Urania's Mirror

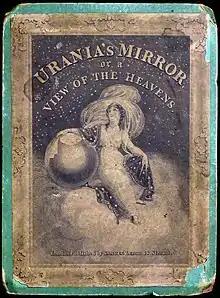
A high-resolution scan of the front box of "Urania's Mirror" (First edition).

Urania's Mirror; or, a view of the Heavens is a set of 32 astronomical star chart cards, first published in November 1824. They are illustrations based on Alexander Jamieson's "A Celestial Atlas", but the addition of holes punched in them allow them to be held up to a light to see a depiction of the constellation's stars. They were engraved by Sidney Hall, and were said to be designed by "a lady", but have since been identified as the work of the Reverend Richard Rouse Bloxam, an assistant master at Rugby School.